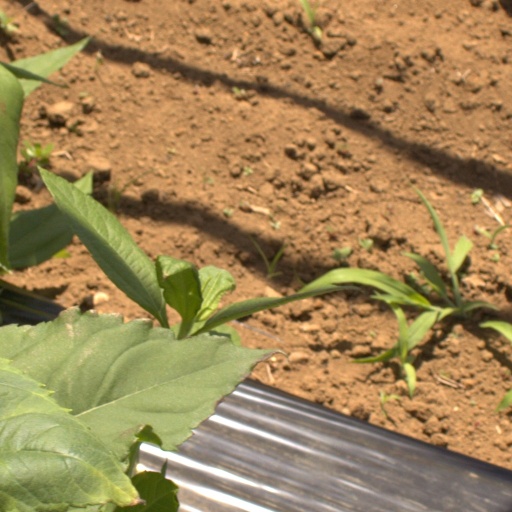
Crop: Jerusalem artichoke